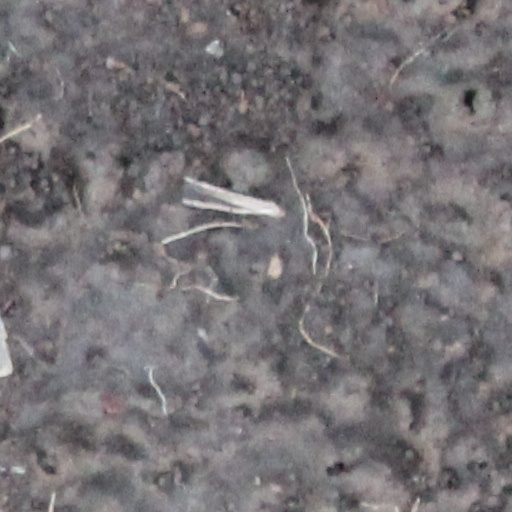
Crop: wheat